Melbourne Victory FC

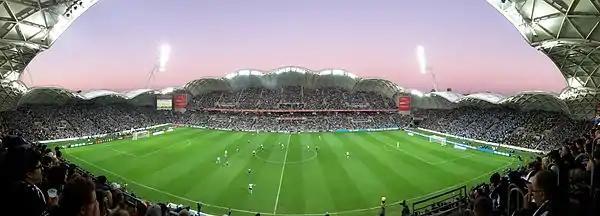
2015 A-League Grand Final at AAMI Park

Prior to the 2006–07 season the club had planned to move to a new $190 million stadium being built to the east of the current Olympic Park complex. The new stadium was originally expected to sit approximately 20,000 spectators (expandable to 25,000) and was to be completed by 2009.